Ocean Park Historic Buildings

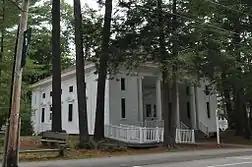
B.C. Jordan Hall

The Ocean Park Historic Buildings are a group of four religious community structures in the center of the Ocean Park area of Old Orchard Beach, Maine. Also known as Temple Square, they form the heart of the summer camp meeting established in 1881. The buildings include The Temple, one of the only octagonal church buildings in the state. The buildings were listed as a historic district on the National Register of Historic Places in 1982.